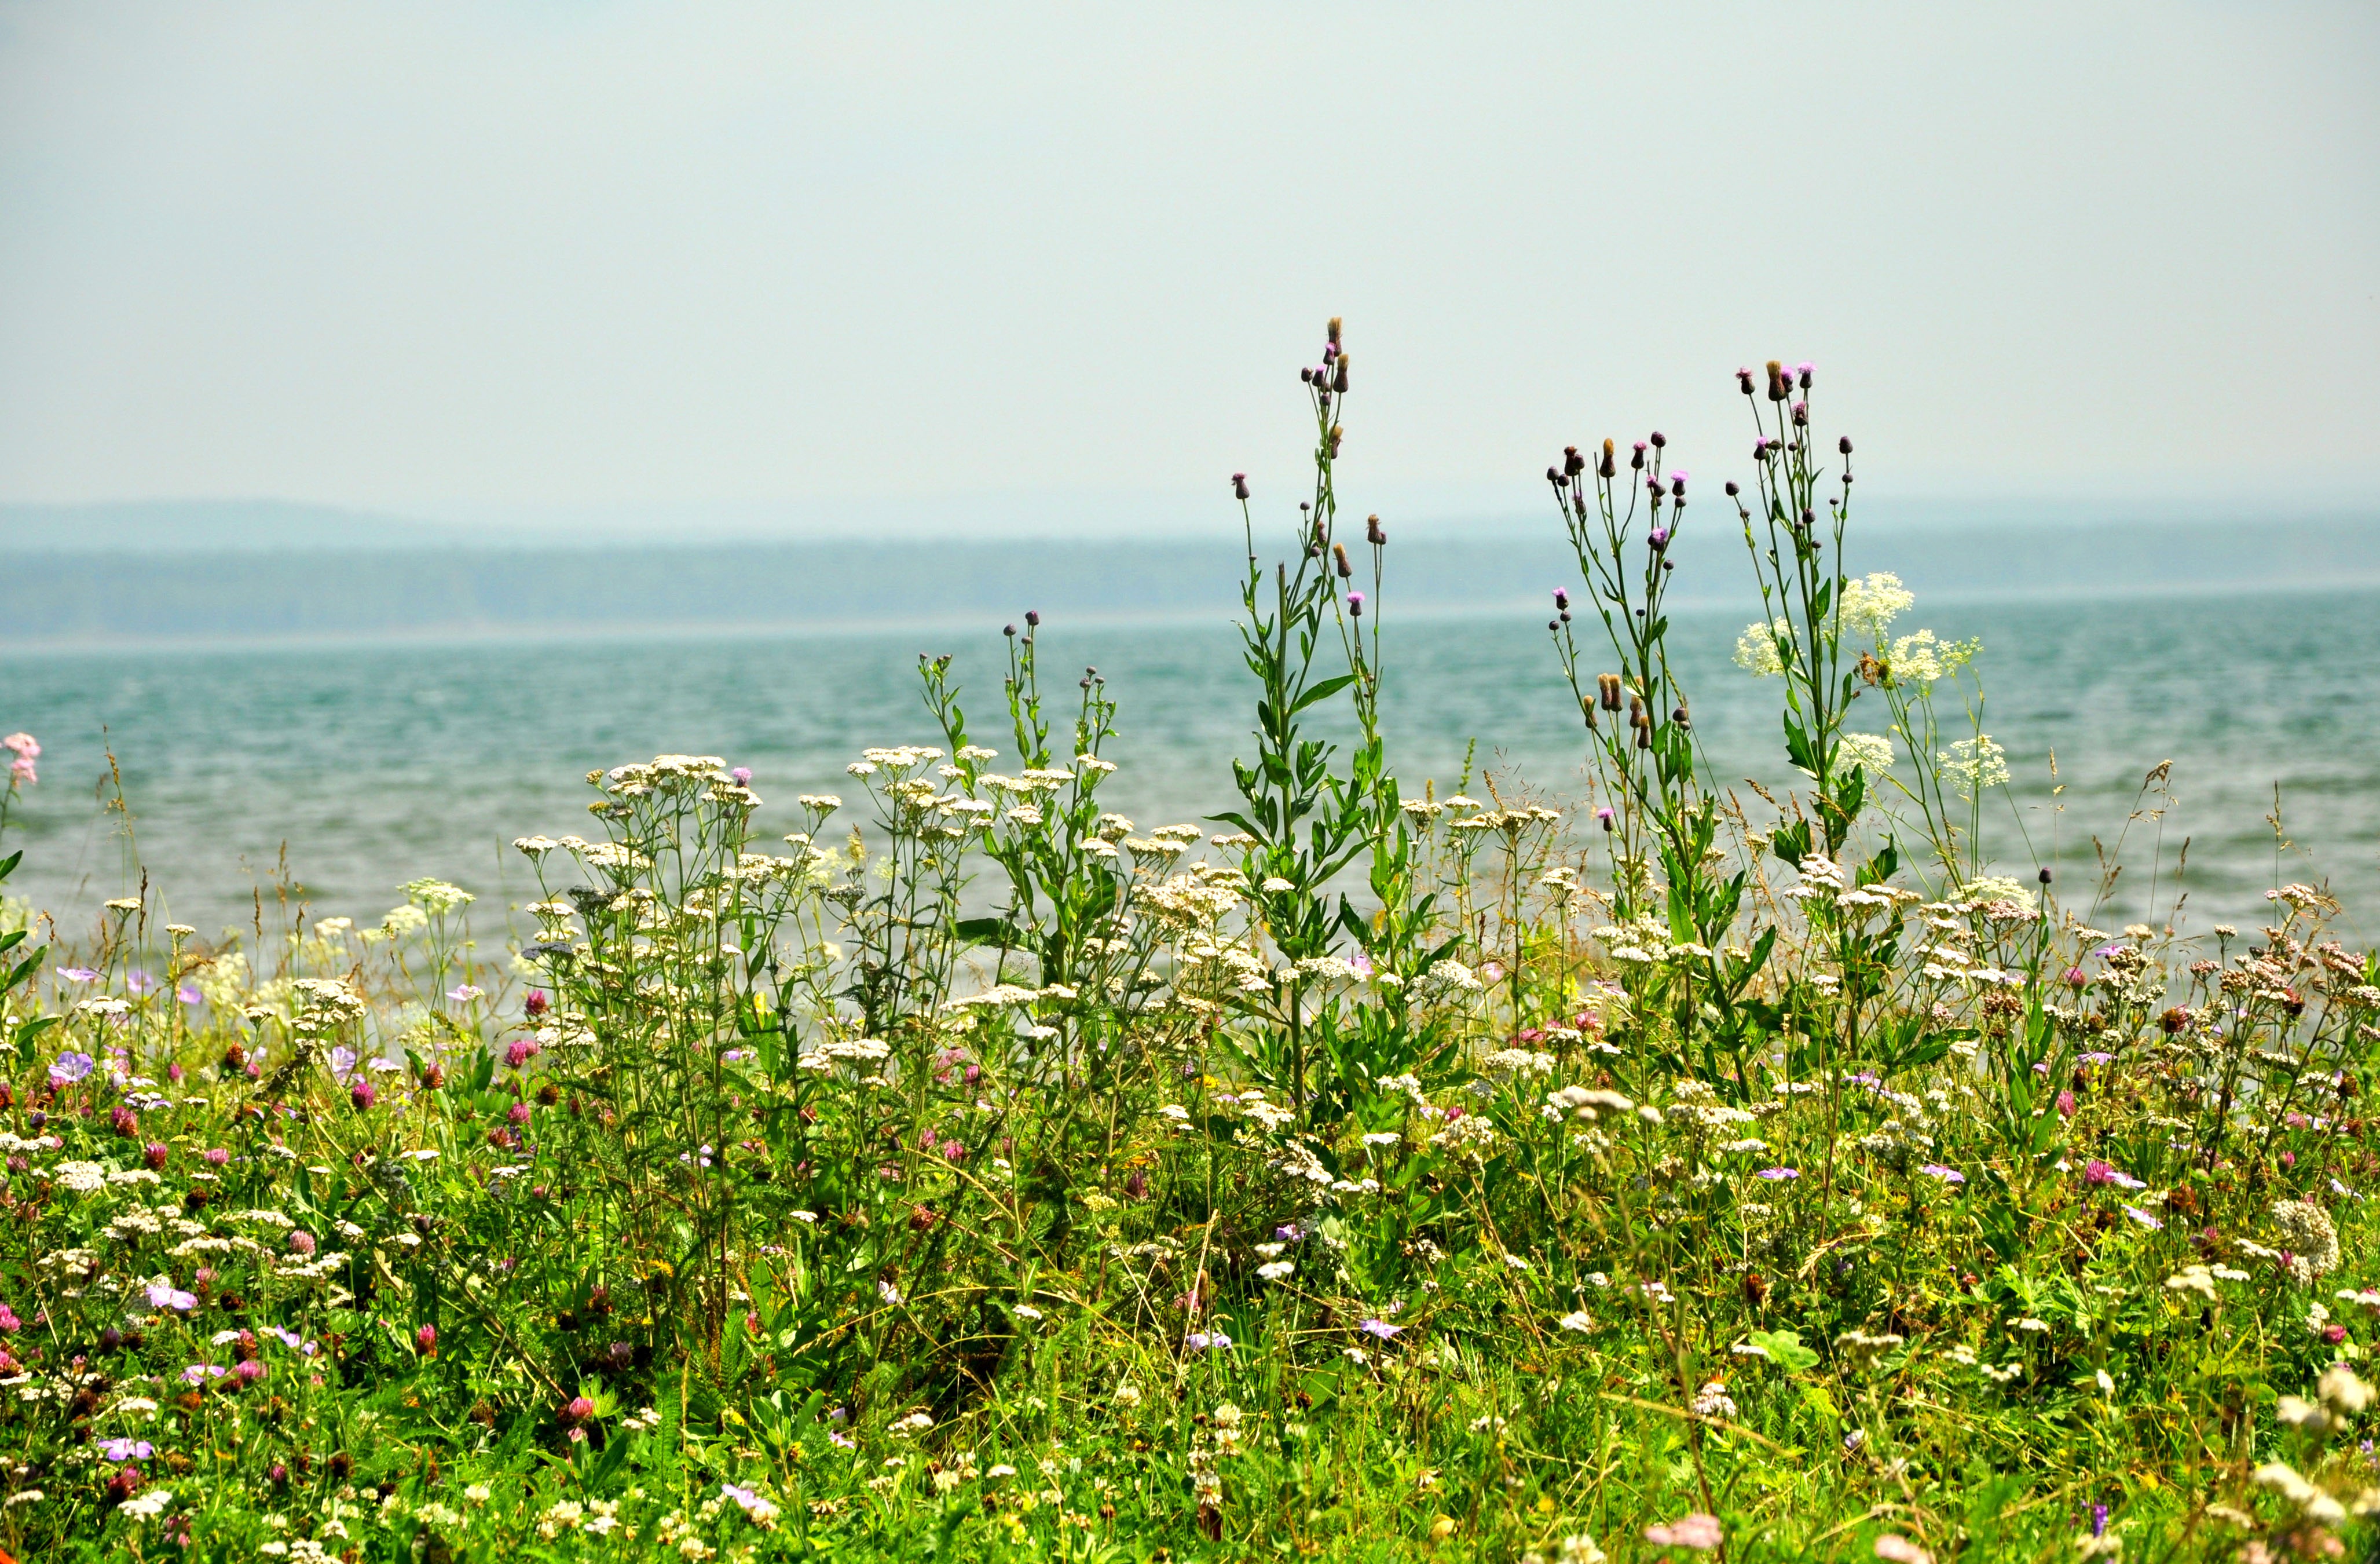
beach, sea, coast, water, nature, grass, horizon, plant, field, meadow, sunlight, morning, shore, flower, summer, vacation, green, crop, agriculture, flora, body of water, wildflower, habitat, natural environment, grass family